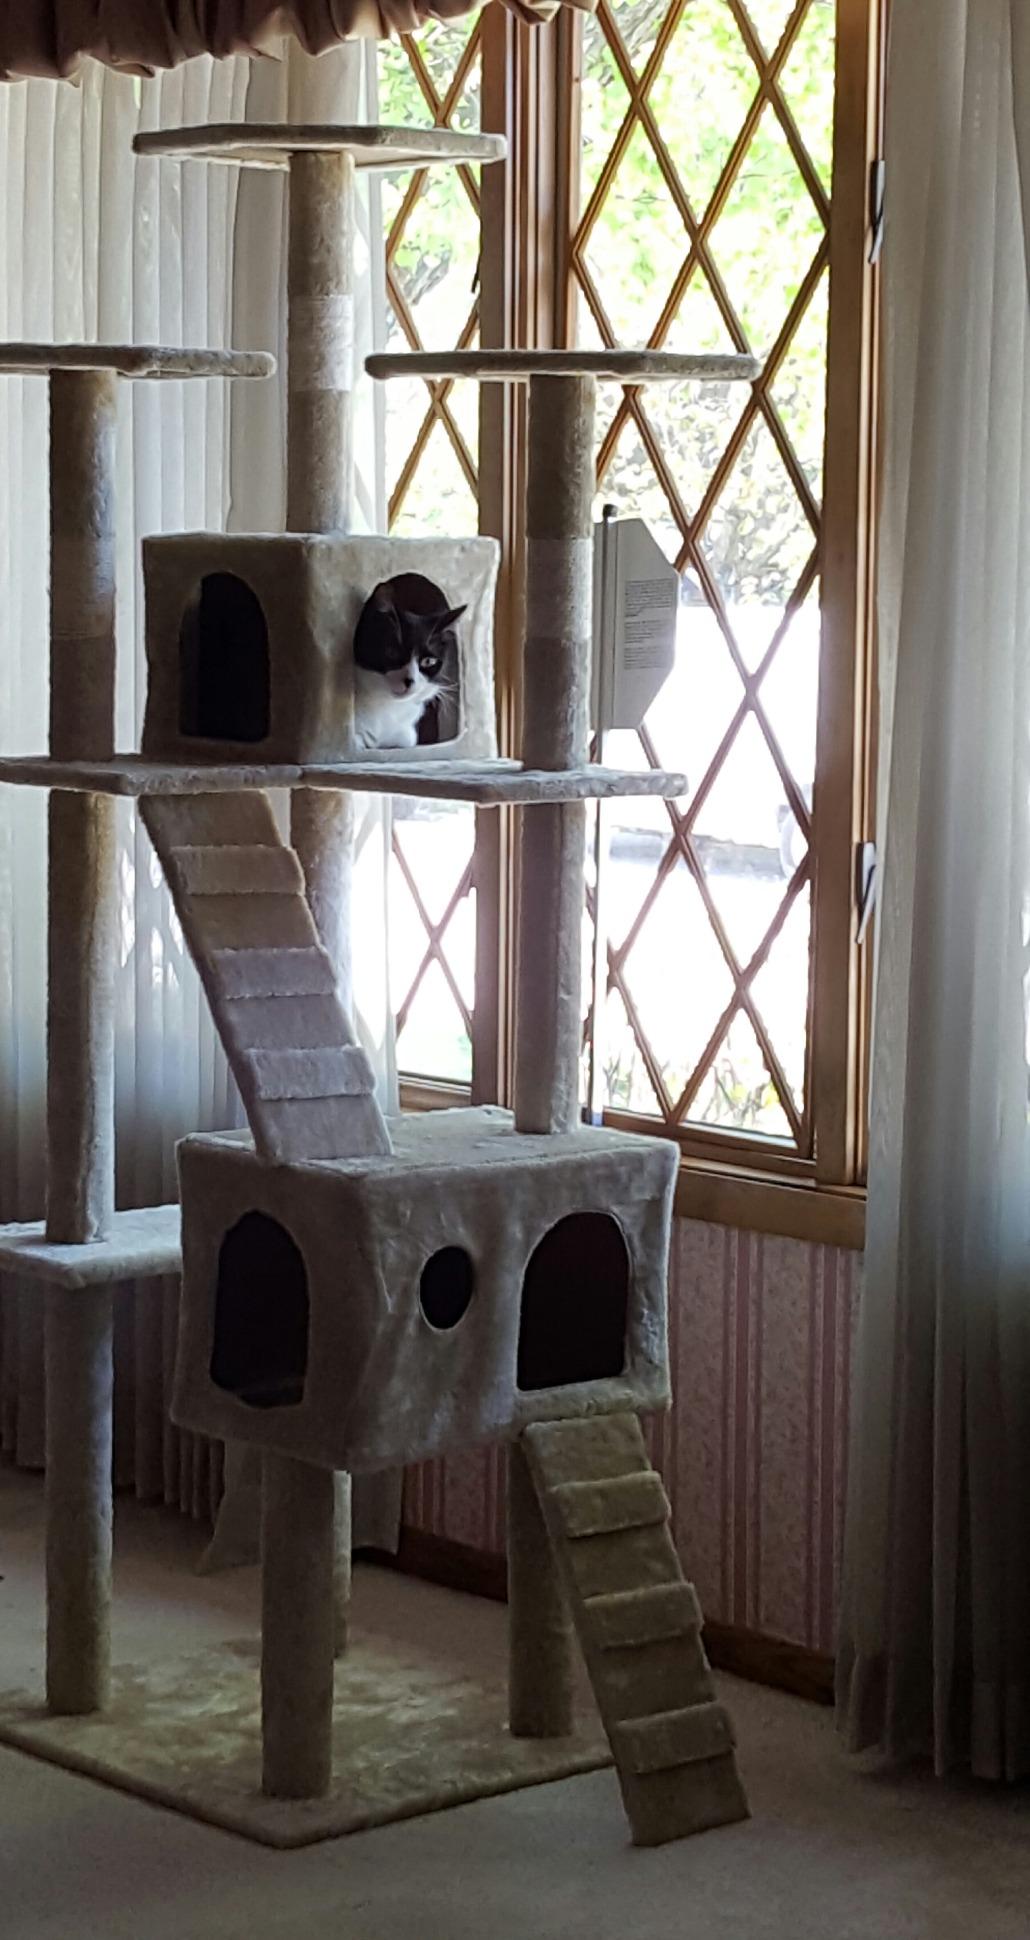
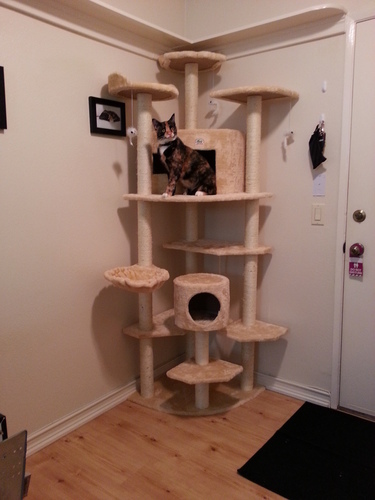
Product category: items_cat tree
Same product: no